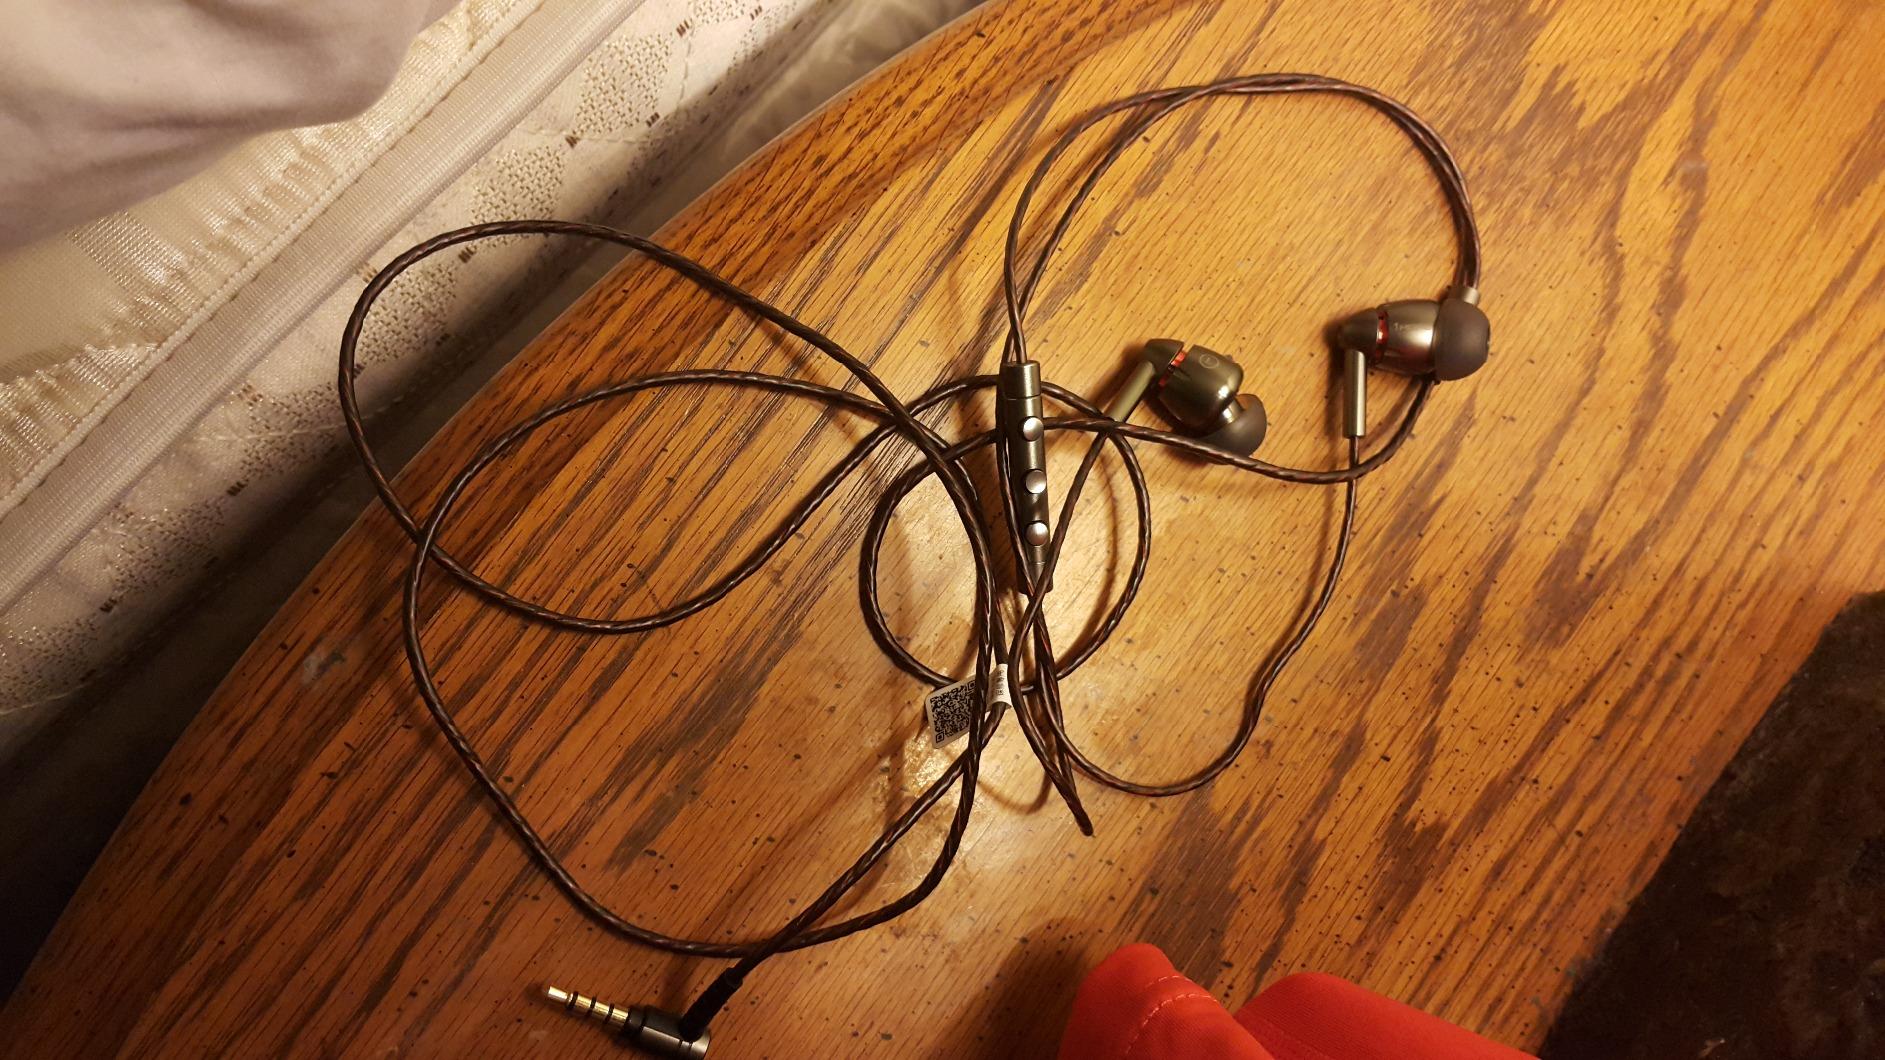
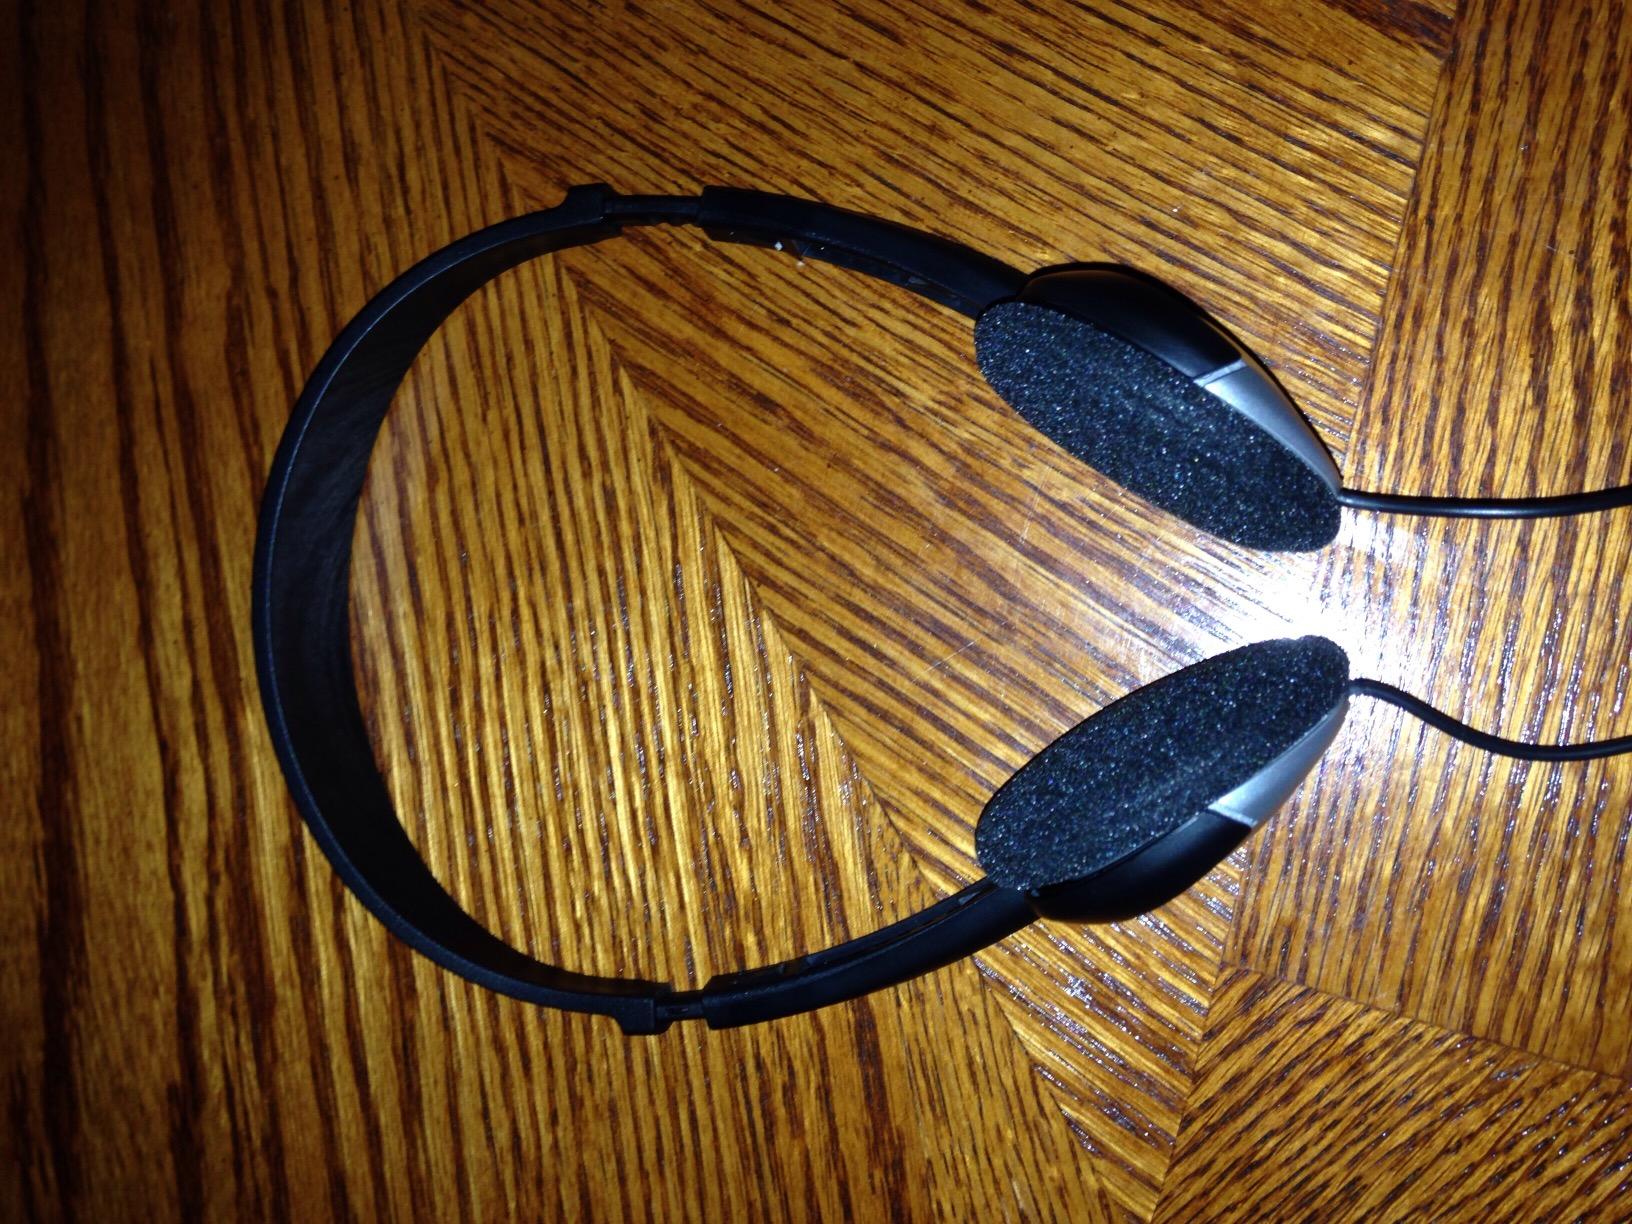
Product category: headphones
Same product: no